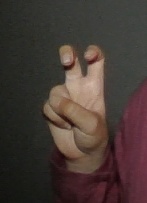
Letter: toot